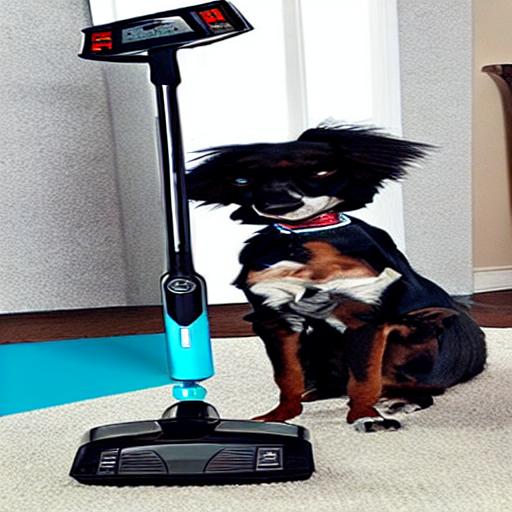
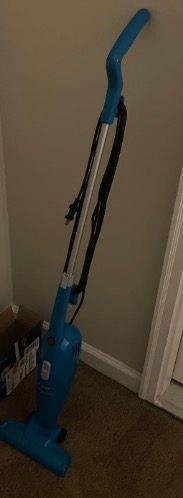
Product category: items_vacuum
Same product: no